Smoke detector

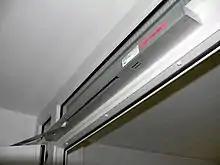
An integrated locking mechanism for commercial building doors. Inside an enclosure are a locking device, smoke detector and power supply.

Americium-241 is an alpha emitter with a half-life of 432.6 years. Alpha particle radiation, as opposed to beta (electron) and gamma (electromagnetic) radiation, is used for two reasons: the alpha particles can ionize enough air to make a detectable current; and they have low penetrative power, meaning they will be stopped, safely, by the air or the plastic shell of the smoke detector. During the alpha decay, emits gamma radiation, but it is low-energy and therefore not considered a significant contributor to human exposure.